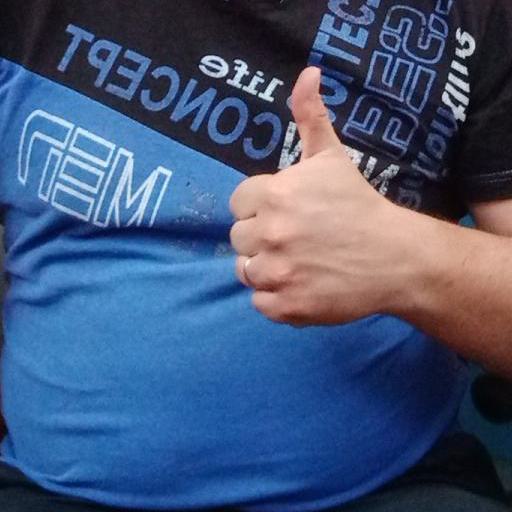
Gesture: like